ELAS

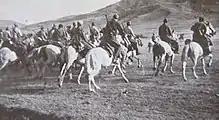
Cavalry

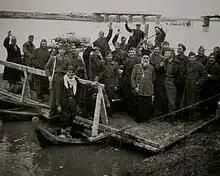
Metropolite Joachim of Kozani with guerillas of ELAS, Western Macedonia

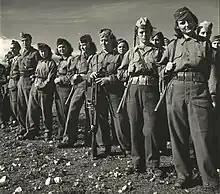
Women guerillas of ELAS

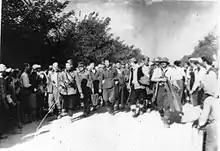
Captured Germans after operations in Thrace

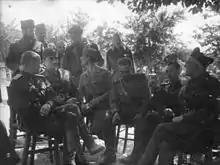
ELAS headquarters in Vermio mountain, with Soviet military mission, 1944

This list contains the names of the most well-known ELAS leaders or simple members, with their "nom de guerre" in parentheses: